Groove (engineering)

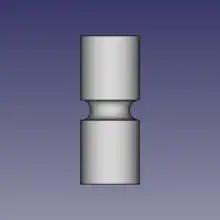
Groove on a cylinder

In manufacturing or mechanical engineering a groove is a long and narrow indentation built into a material, generally for the purpose of allowing another material or part to move within the groove and be guided by it. Examples include: